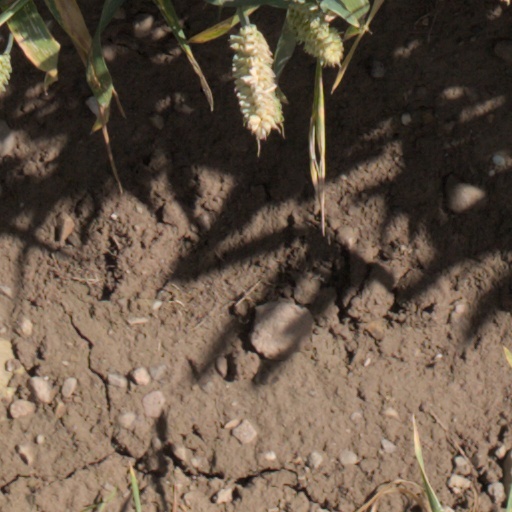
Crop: wheat